Mymensingh Division

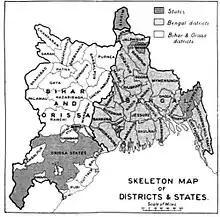
Provincial Map of Bengal showing the Greater Mymensingh Area (present Division with Tangail and Kishoreganj) in 1917.

Mymensingh’s history stretches far into antiquity. Around the 4th century BC, it was a significant part of the Vedic state of Mahajanapada. Over the centuries, the region witnessed the rise and fall of various dynasties, including the Gupta Empire, the Sena Dynasty, and the Muslim rulers during the medieval period. Each era left its mark on Mymensingh’s cultural and political landscape.